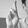
ASL letter: R